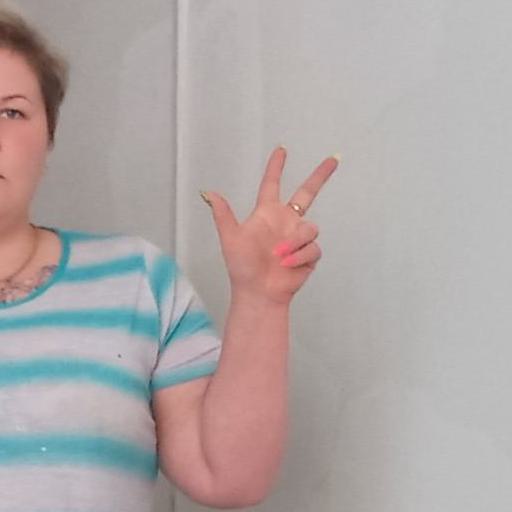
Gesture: three2